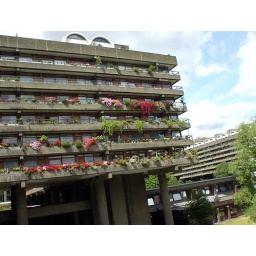
You have to keep your window boxes well maintained here - it's in the lease